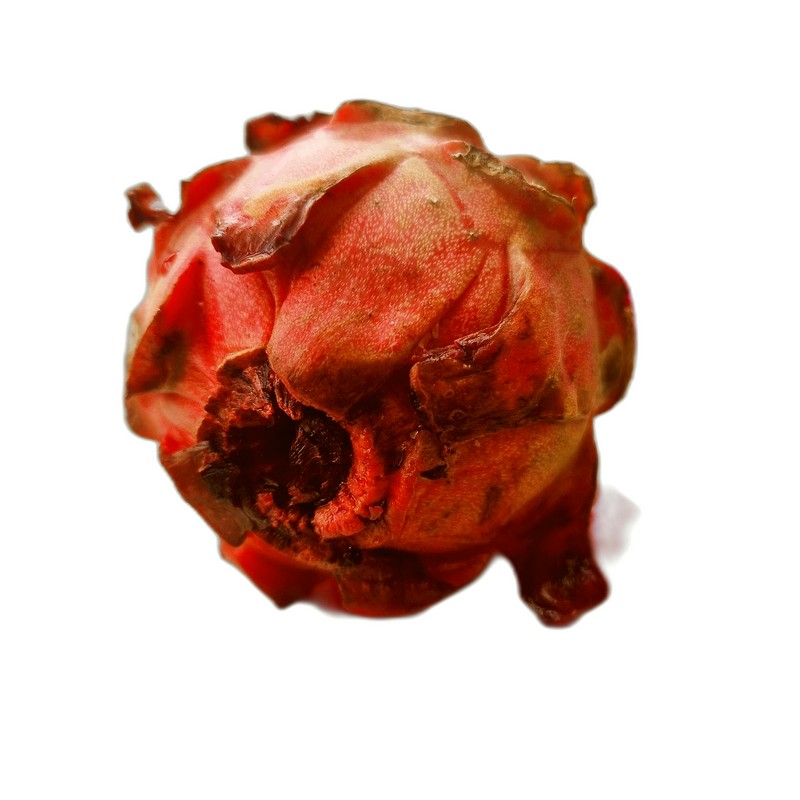
Label: Defect Dragon Fruit